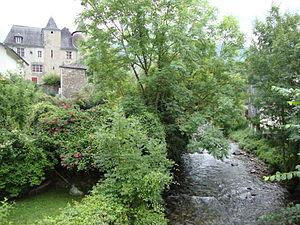
Le gave d'Aydius est un cours d'eau des Pyrénées-Atlantiques.
Bedous est une commune française, située dans le département des Pyrénées-Atlantiques en région Nouvelle-Aquitaine.